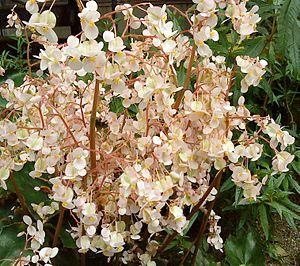
Le genre Begonia, famille des Begoniaceae, comprend plus de 1500 espèces botaniques auxquelles il convient d'ajouter les hybrides naturels.
Begonia cardiocarpa est une espèce de plantes de la famille des Begoniaceae. Ce bégonia est originaire d'Amérique centrale. L'espèce fait partie de la section Gireoudia. Elle a été décrite en 1852 par Frederik Michael Liebmann.